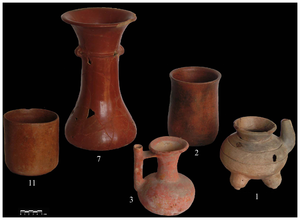
Le terme piment est un nom vernaculaire désignant le fruit de cinq espèces de plantes du genre Capsicum de la famille des Solanacées et de plusieurs autres taxons. Le mot désigne plus communément le fruit de ces plantes, utilisés comme condiment ou légume. La notion de piment est généralement associée à la saveur de piquant.